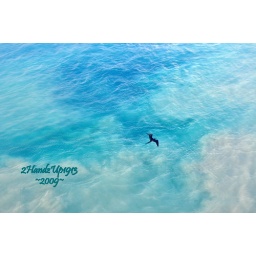
Bird flying above the beautiful blue waters of the Caribbean Sea